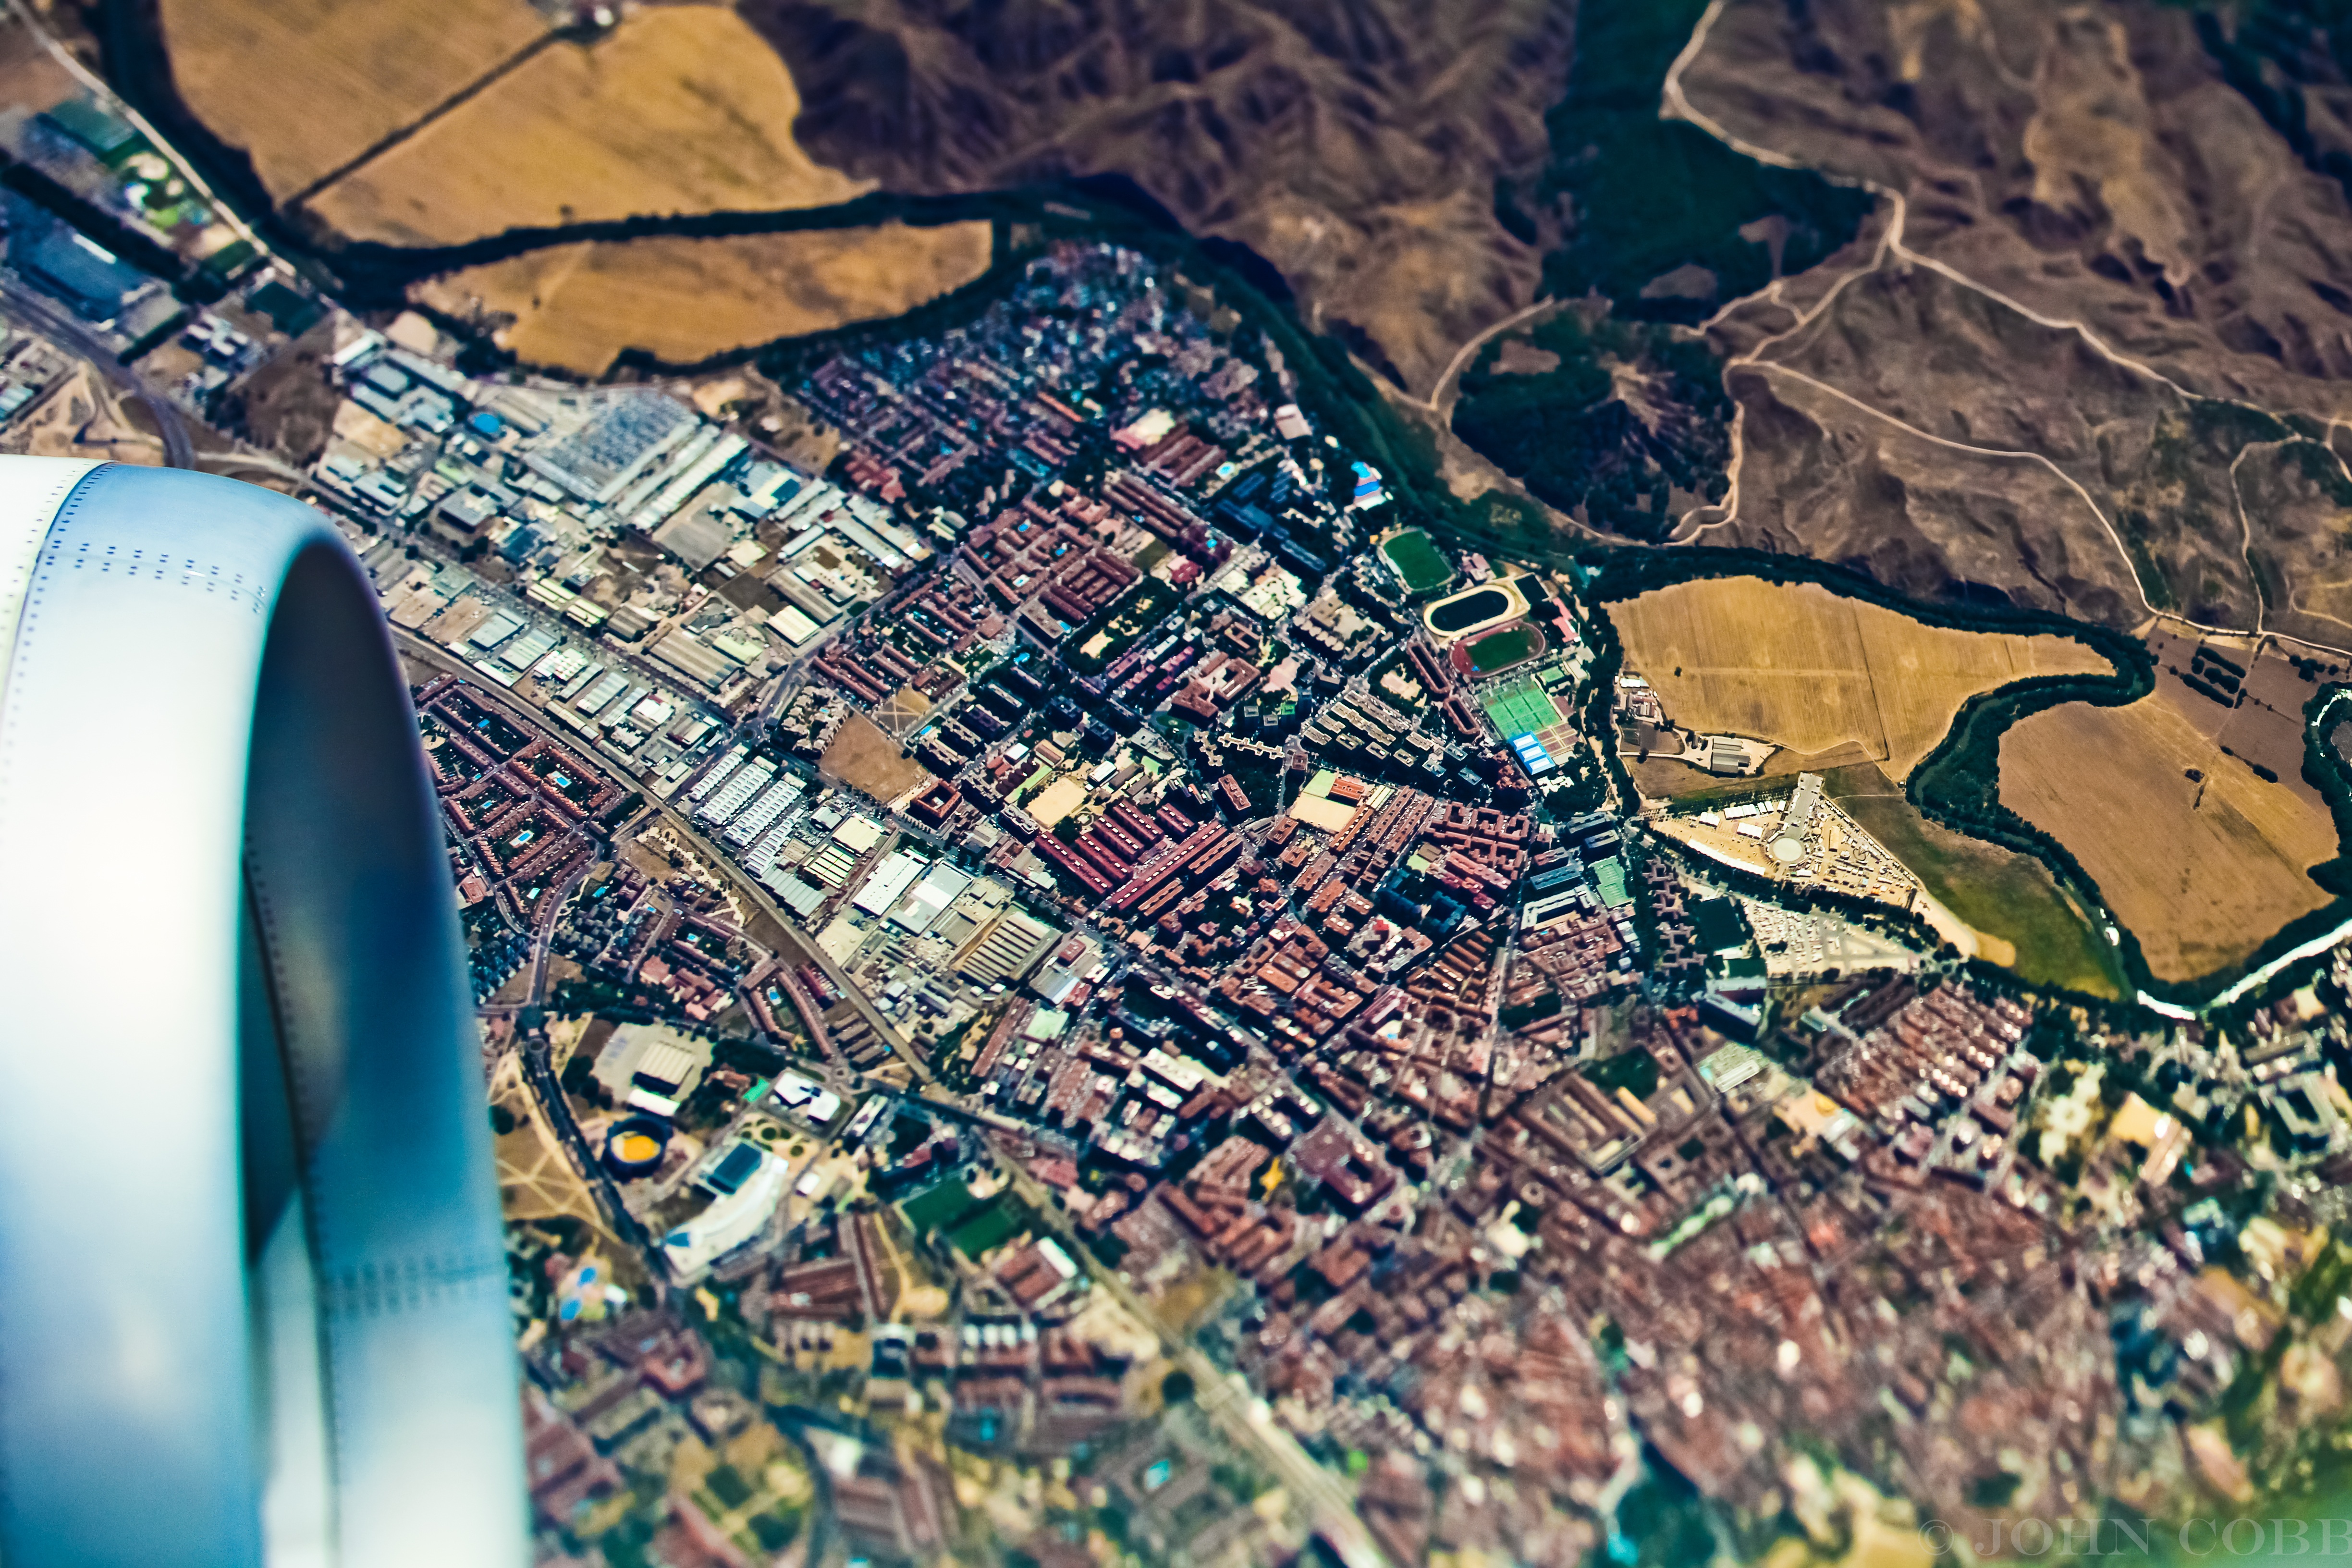
photography, air, city, cityscape, vacation, airplane, flight, speed, aerial view, map, turbine, power, fields, buildings, engine, landing, approach, screenshot, aerial photography, atmosphere of earth